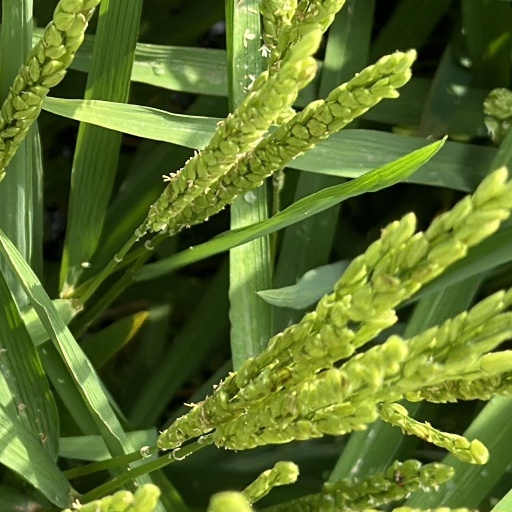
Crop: rice